Sophie Thalmann

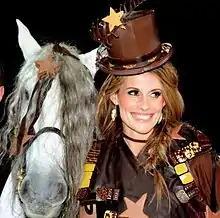
Sophie Thalmann in 2013 at the Salon du Chocolat.

Sophie Thalmann (born 7 May 1976) is a French TV host and beauty pageant titleholder. She was crowned Miss Lorraine 1997 and Miss France 1998.